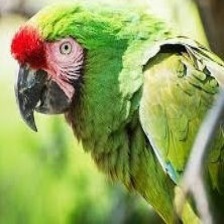
Species: MILITARY MACAW
Scientific name: ARA MILITARIS
ImageNet parent category: macaw